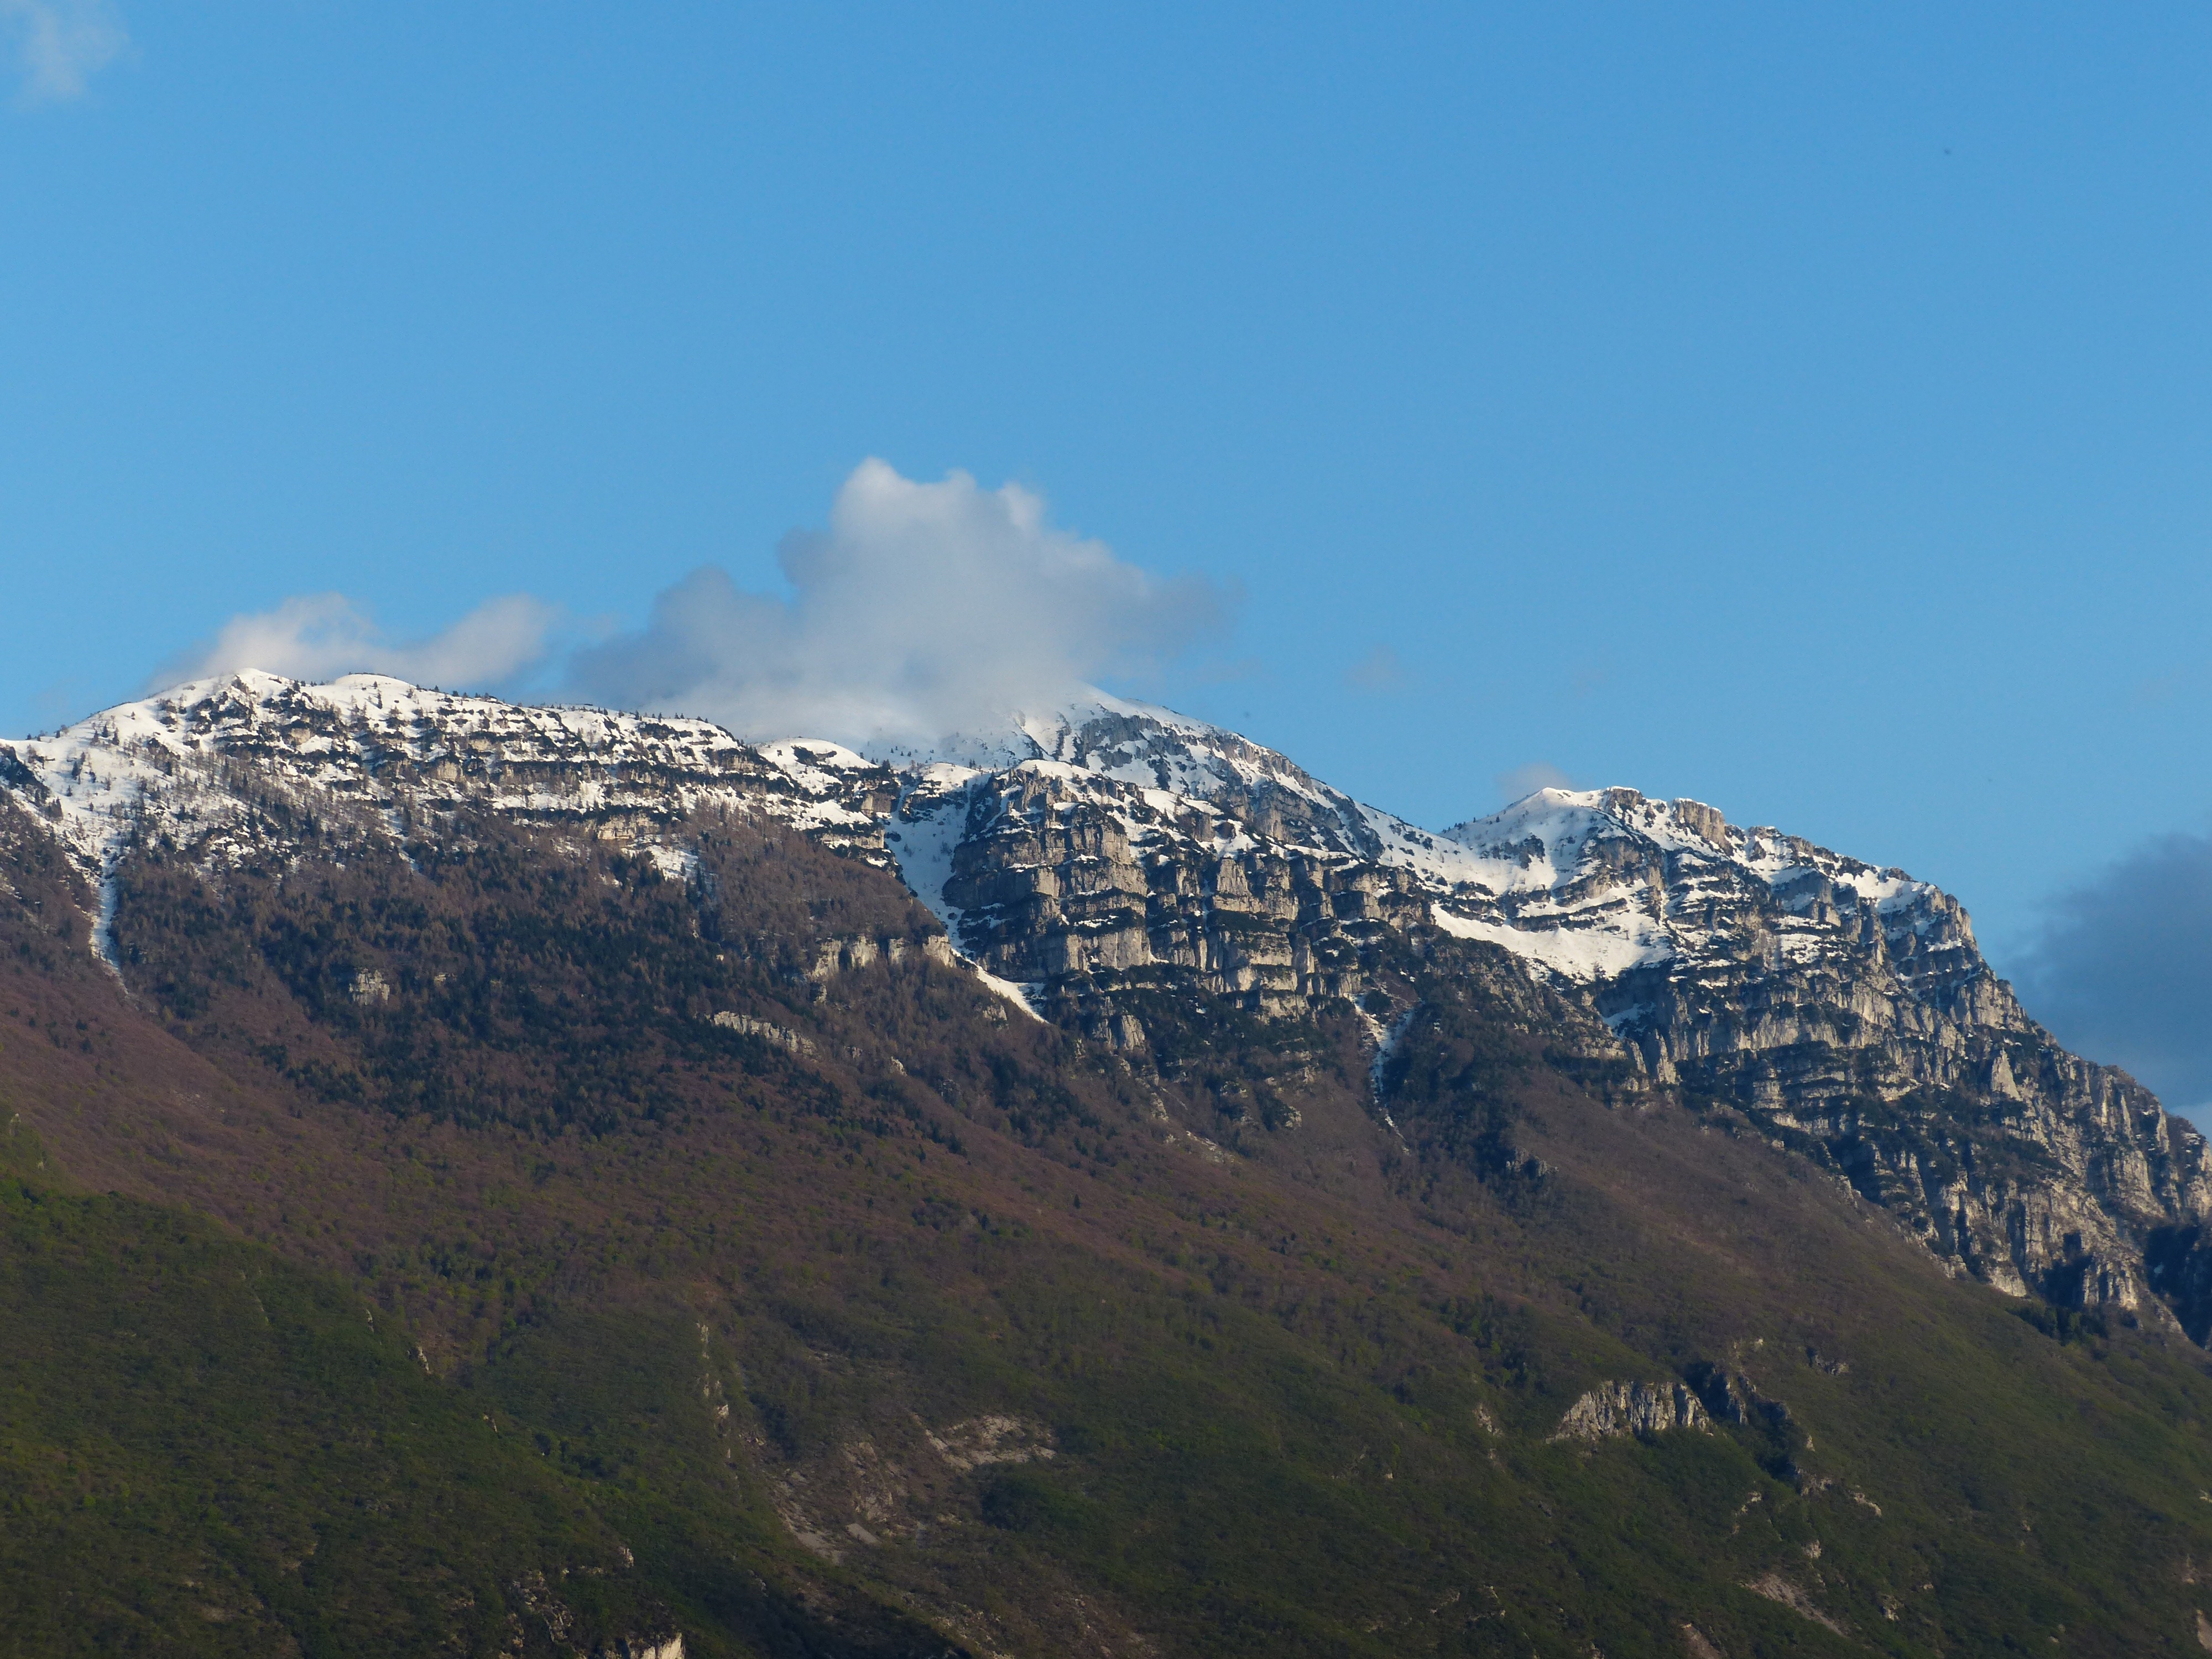
landscape, nature, walking, mountain, snow, cloud, sky, hill, adventure, mountain range, snowy, ridge, summit, garda, mountains, alps, plateau, fell, landform, mountain pass, garda mountains, monte baldo, geographical feature, mountainous landforms, monte altissimo, monte altissimo di modena, monte baldo solid, monte bal